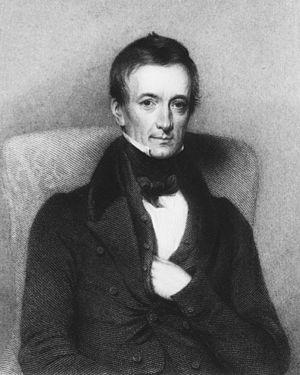
Un thésaurus ou dictionnaire analogique est un ouvrage de référence dans lesquels les mots sont organisés par champ lexical, où l’ont peut trouver des synonymes et antonymes de mots. Ils sont destinés aux personnes qui écrivent, pour aider à trouver le meilleur mot pour exprimer une idée.